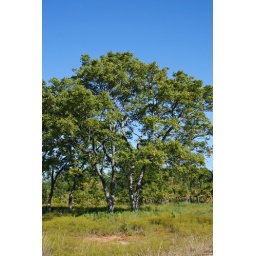
The trees and grass were very yello and they looked very pretty set against the beautiful blue sky today